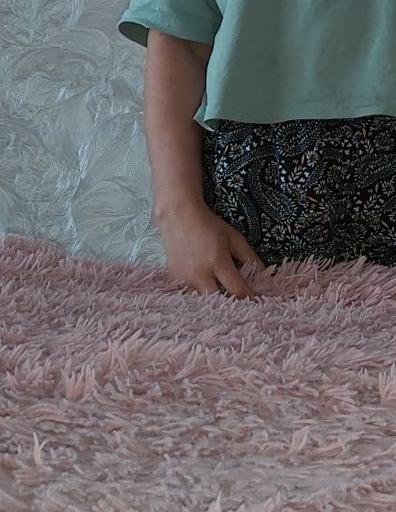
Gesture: no_gesture